Tessa Virtue and Scott Moir

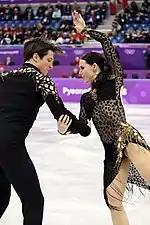
World record in short dance at 2018 Olympics

On February 20, 2016, following a two-year break from the sport, Virtue and Moir announced on CBC's "Road to the Olympic Games" that they planned to return to competition for the 2016–17 figure skating season and that they had moved to Montreal, with former competitors Marie-France Dubreuil and Patrice Lauzon as their new coaches. Their first assignment back during the 2016–17 ISU Grand Prix of Figure Skating season was the 2016 Skate Canada International where they won gold with a combined total score of 189.06. In November 2016, they set a new record total score of 195.84 (including a world record short dance mark of 79.47) at the 2016 NHK Trophy competition in Japan. They set the highest scores at a Grand Prix event. Two weeks later, they topped those scores, receiving 80.5 in the short dance and 197.22 total at the Grand Prix Final in Marseille, France, which they won for the first time in their career.